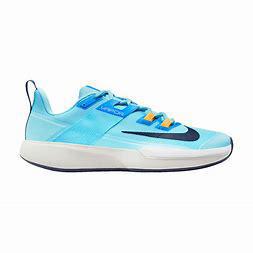
Brand: Nike
Model: Court Vapor Lite